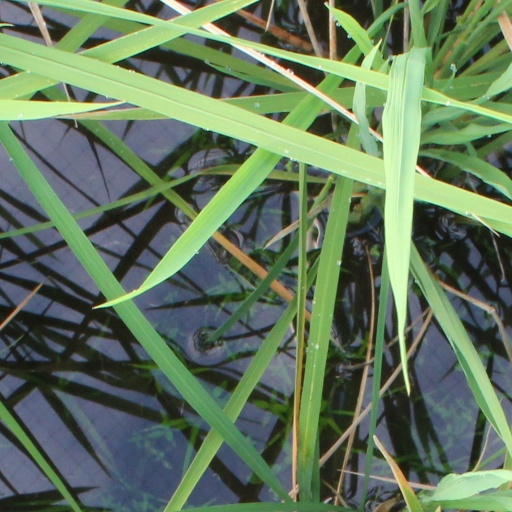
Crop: rice